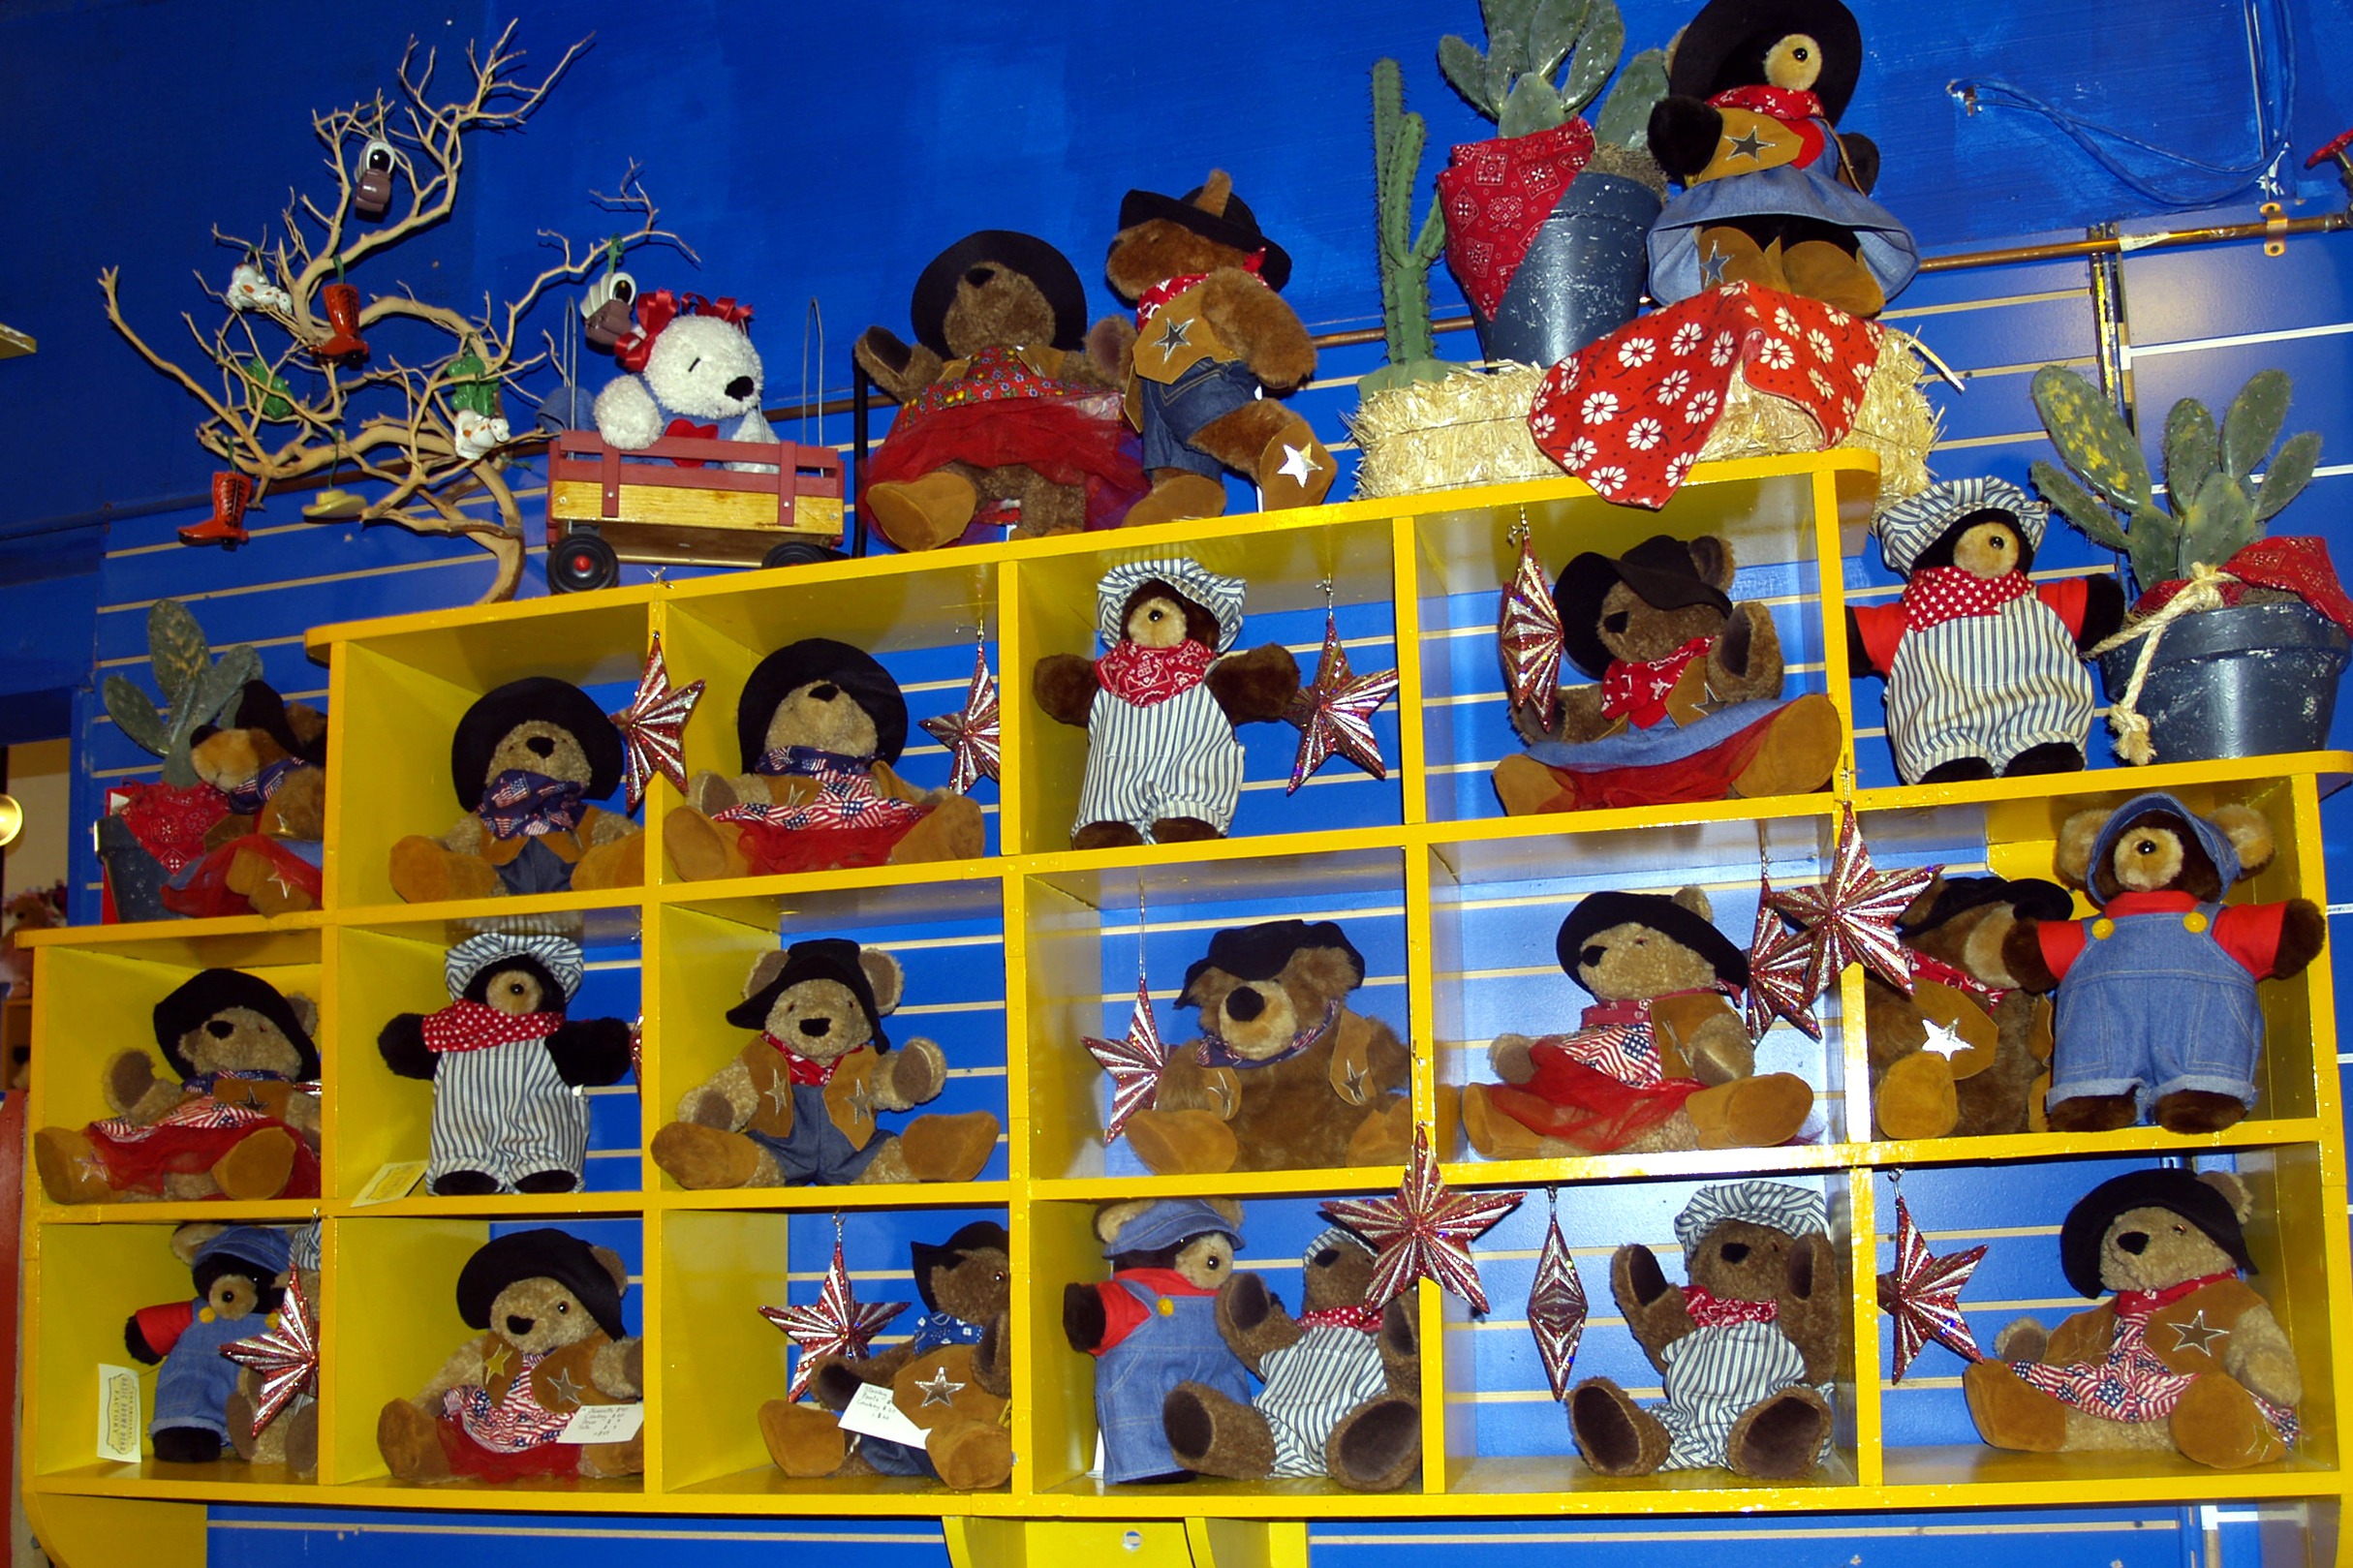
play, san francisco, amusement park, usa, factory, toy, california, shelves, kindergarten, teddy, teddy bears